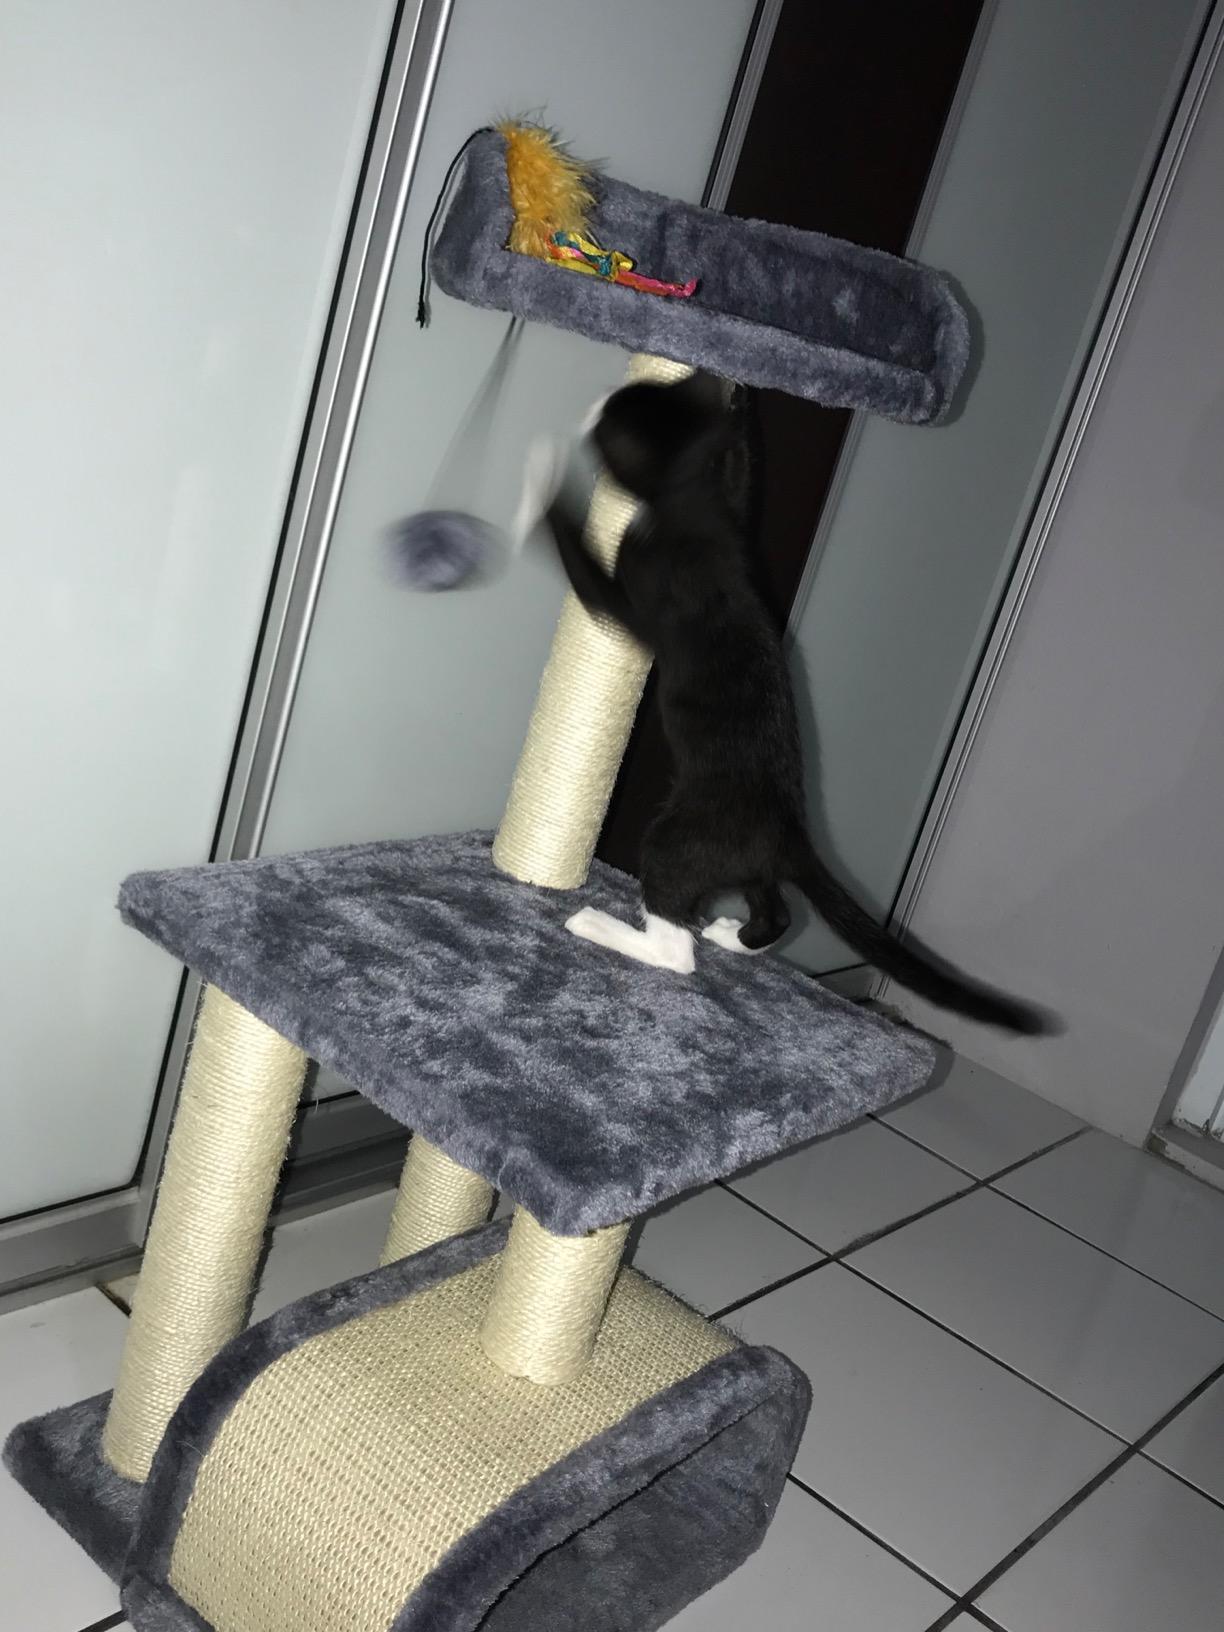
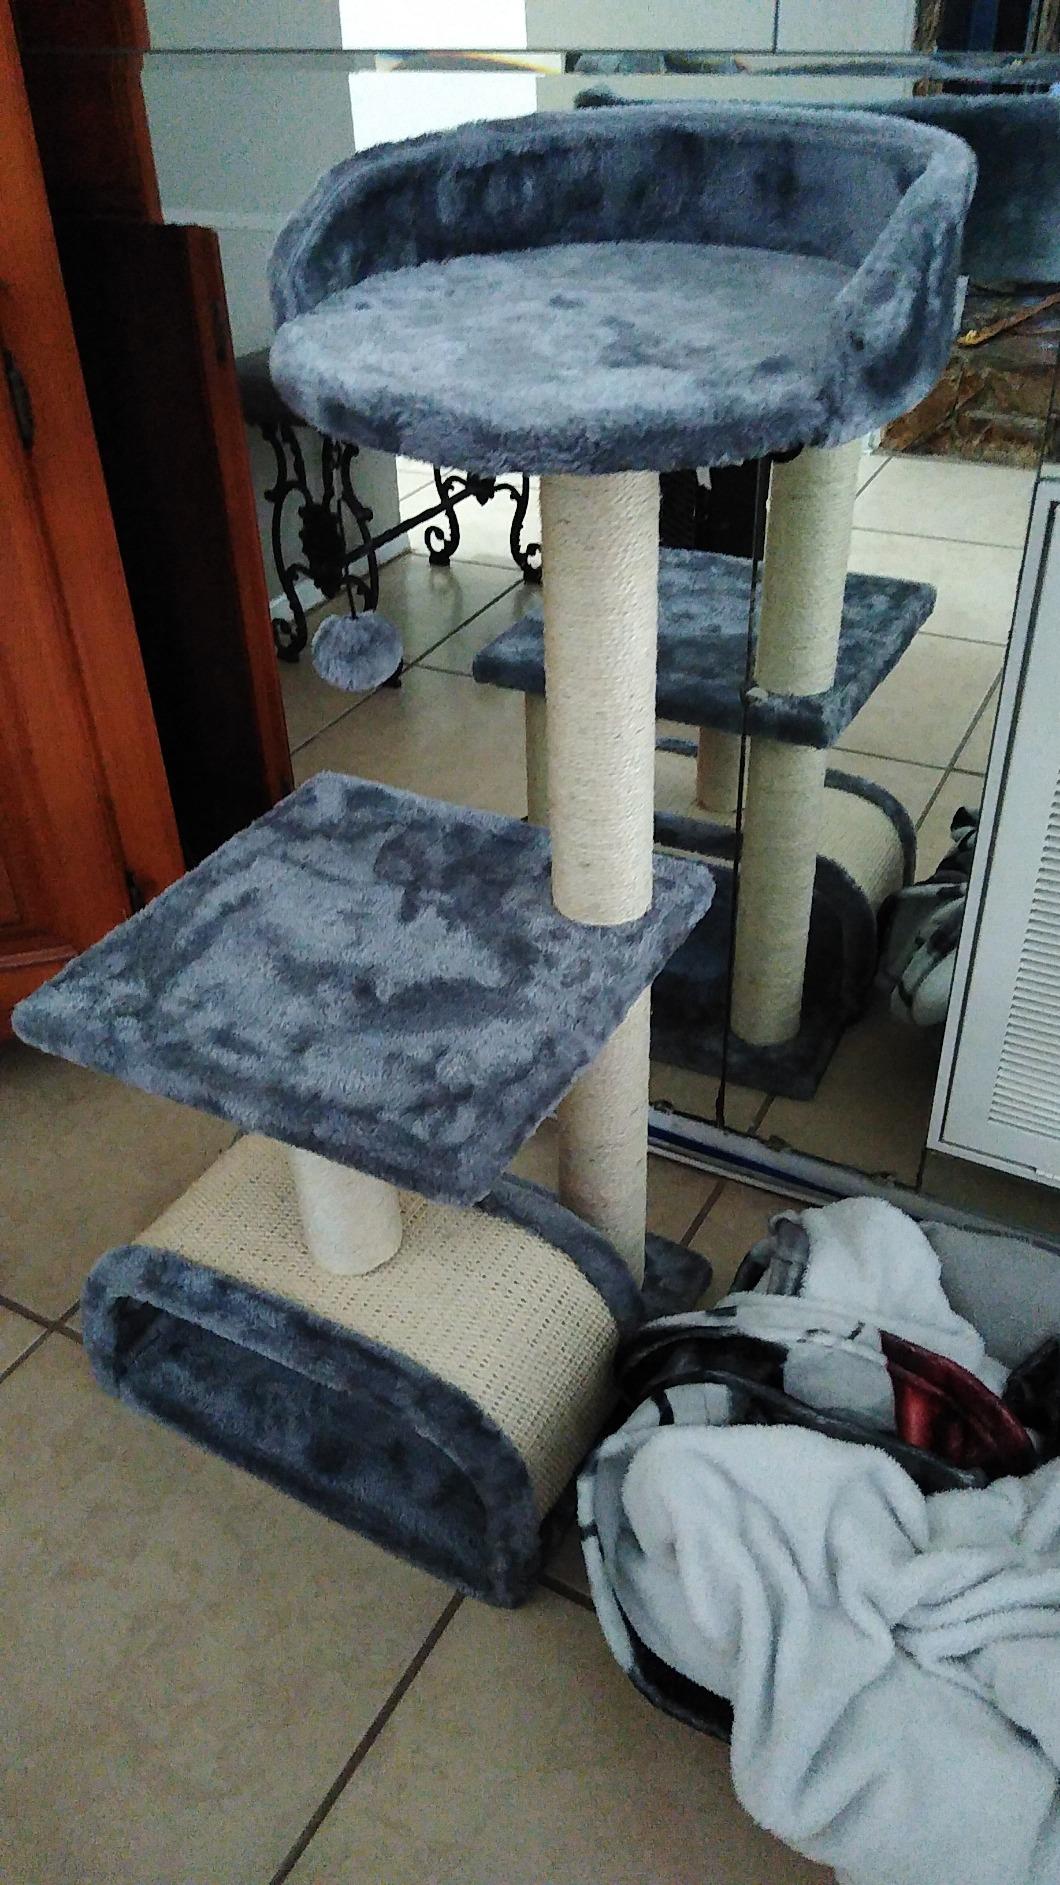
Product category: items_cat tree
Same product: yes